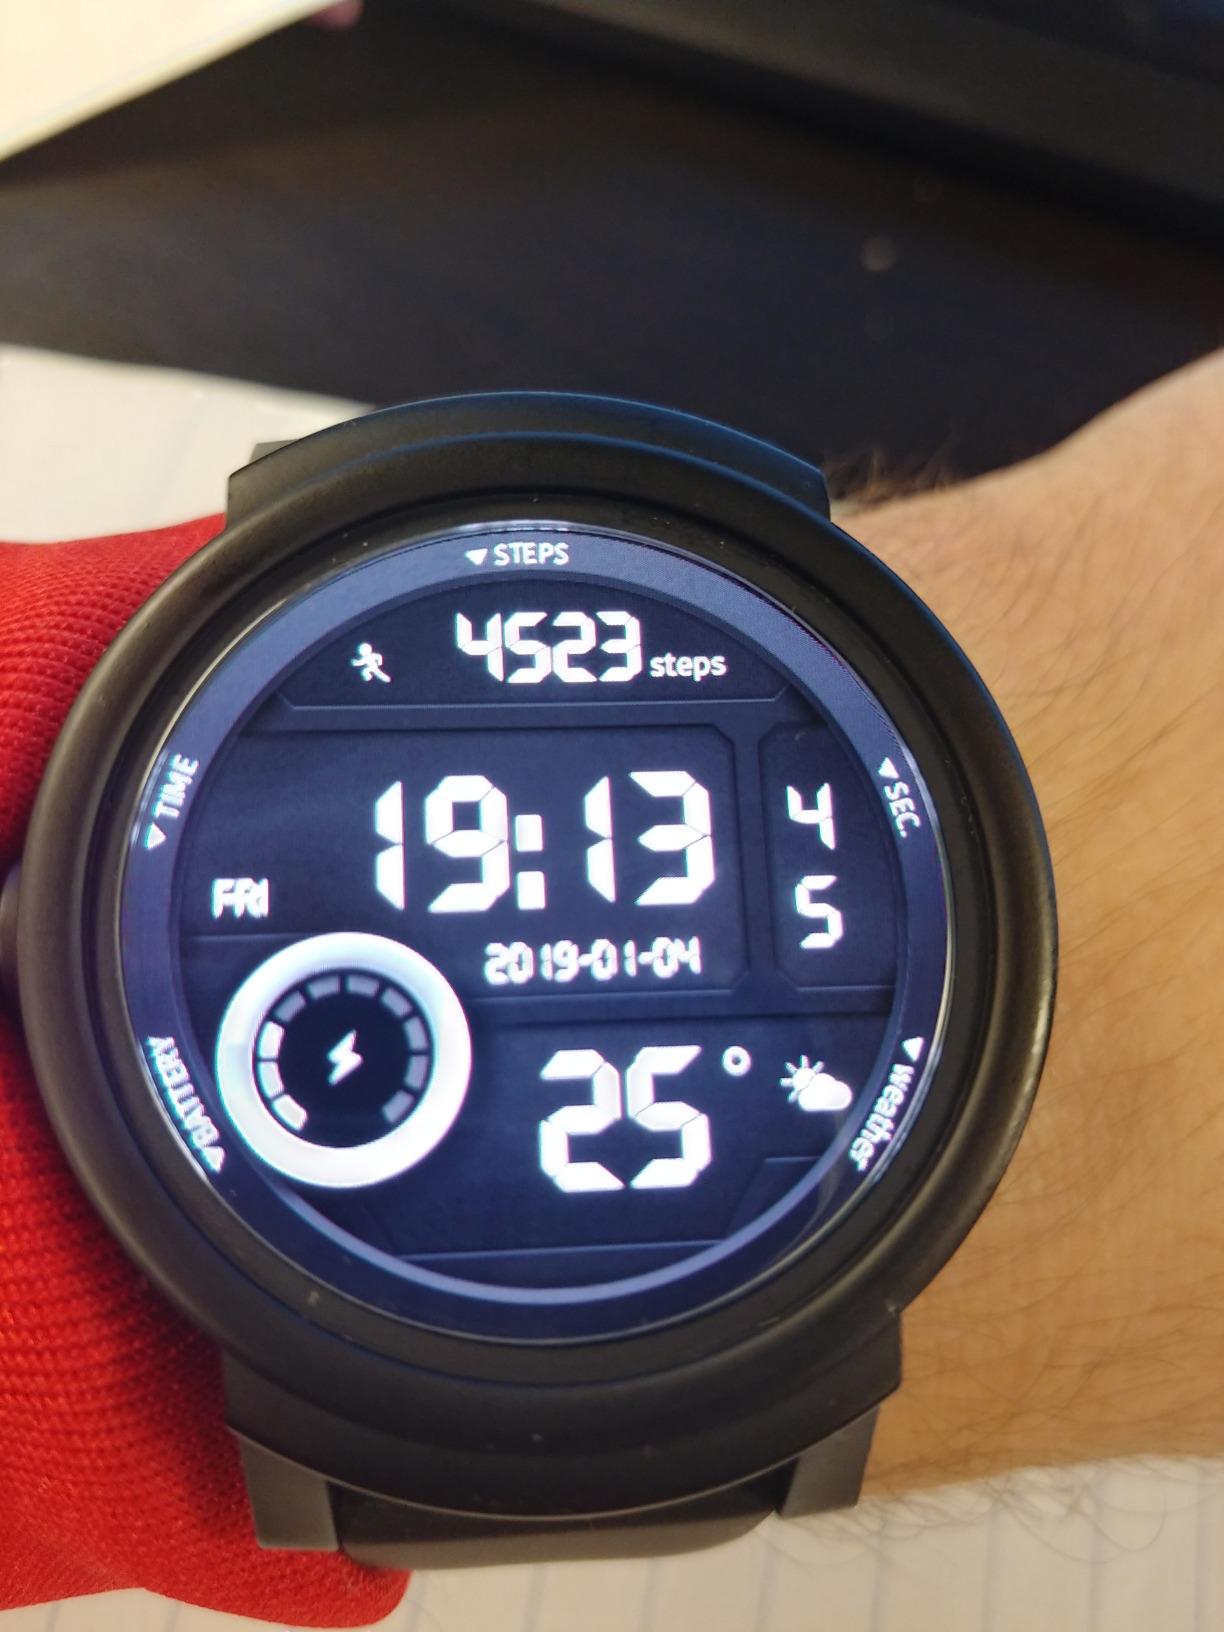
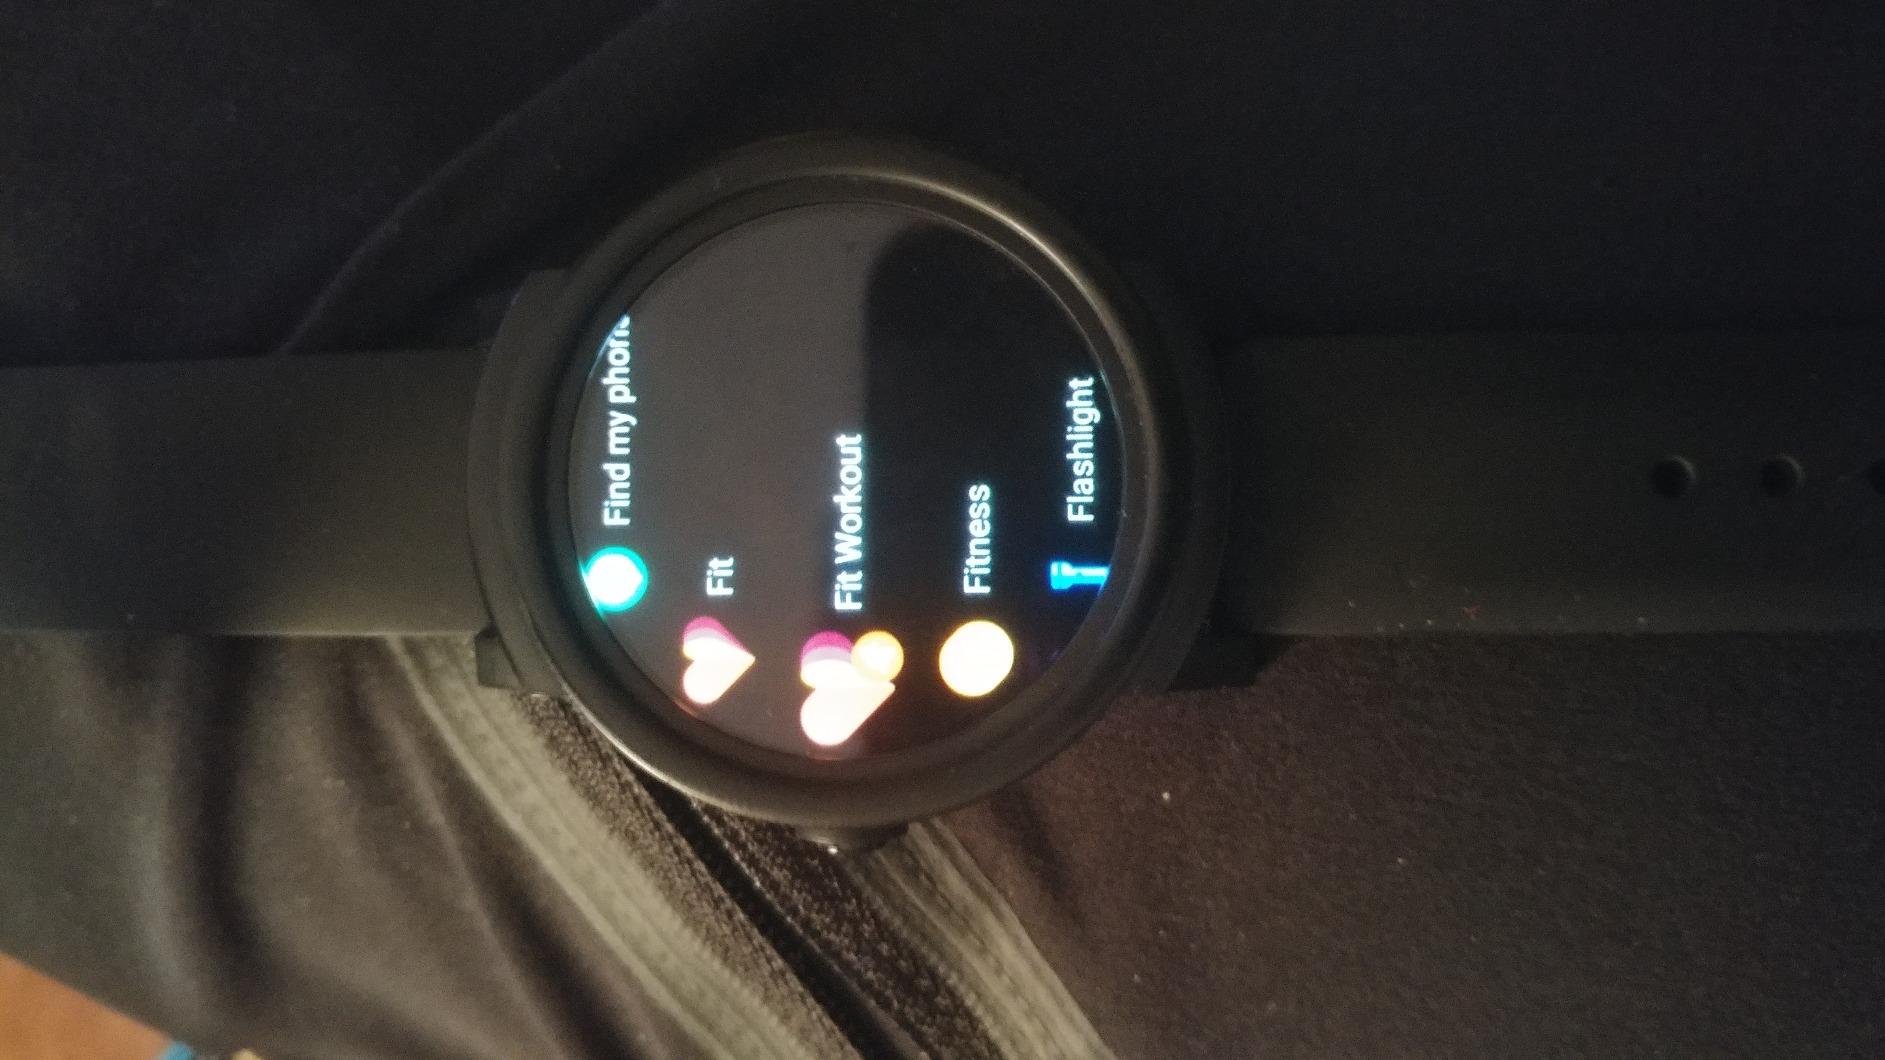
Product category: smartwatch
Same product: yes